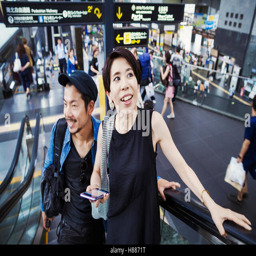
people , man and woman riding the escalator at a shopping mall